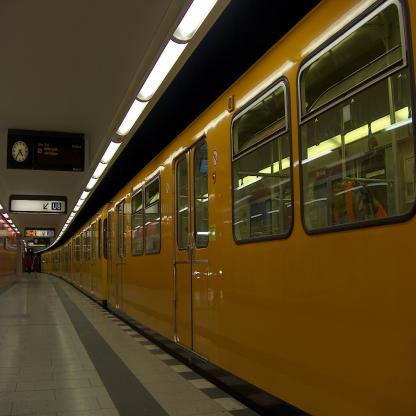
Scene: Indoor